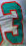
Number: 3